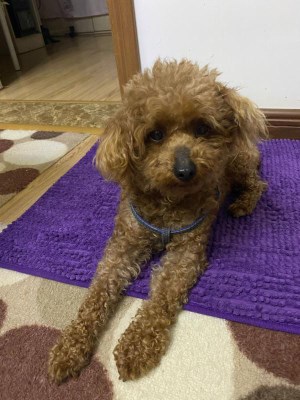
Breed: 7449-n000128-teddy